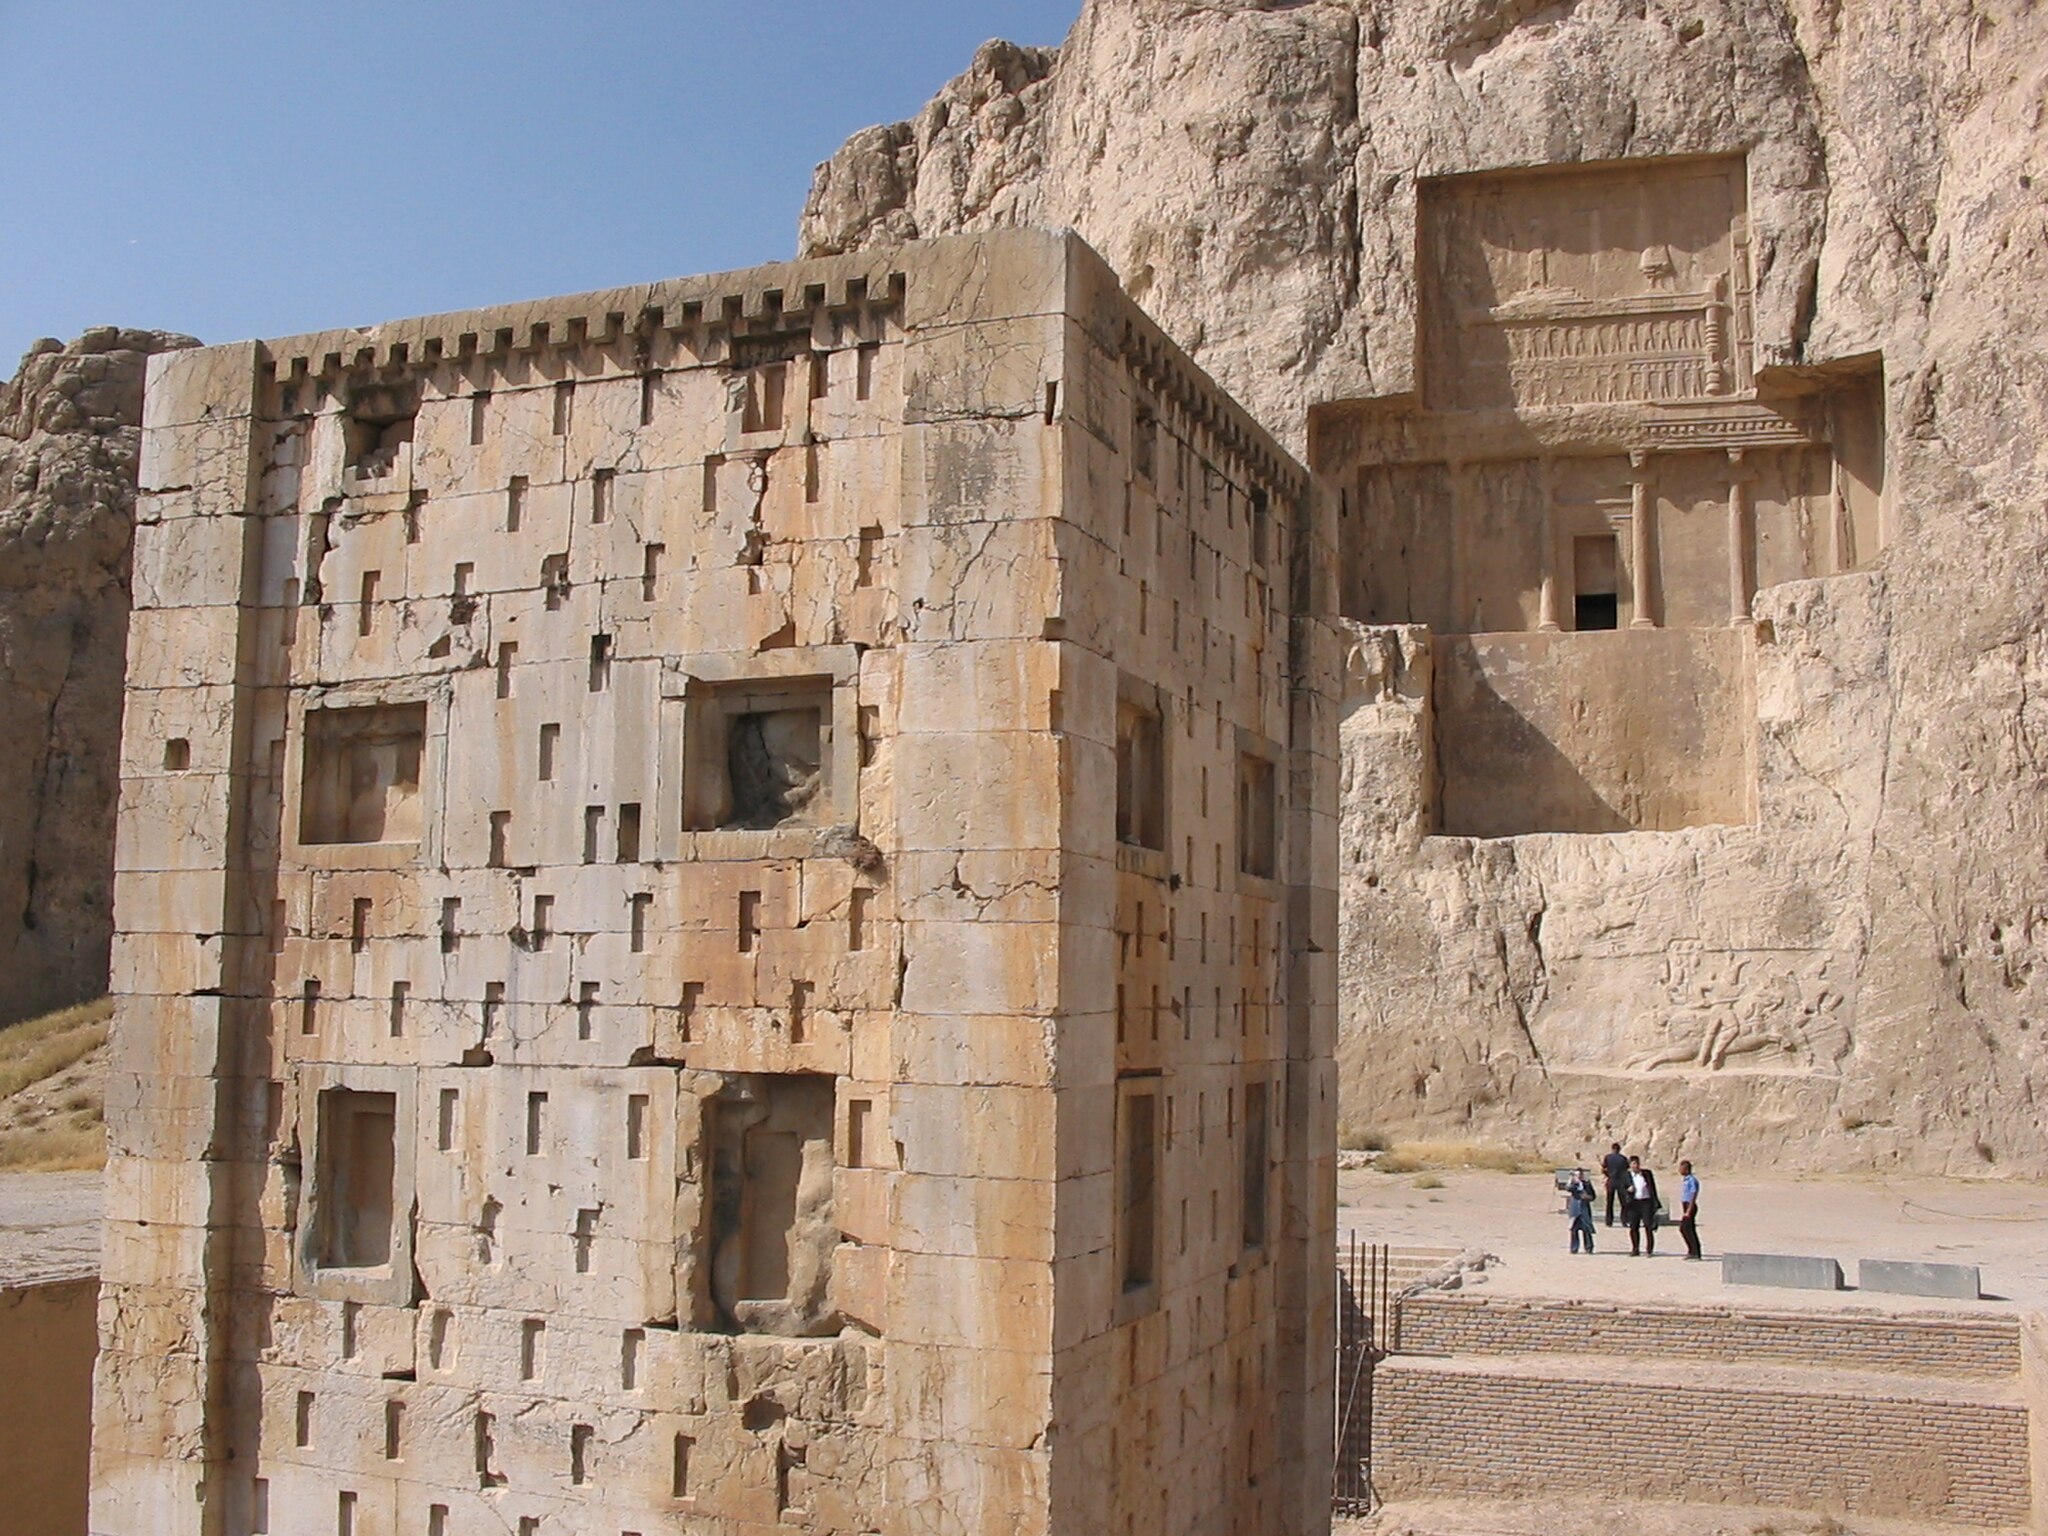
Title: View of the Cube of Zoroaster with Tomb of Darius II in the background
Date: 2004-10-14 13:55:24
Categories: Ka'ba-ye Zartosht, Self-published work, Cultural heritage monuments in Iran with known IDs, Uploaded via Campaign:wlm-ir, Images from Wiki Loves Monuments in Marvdasht